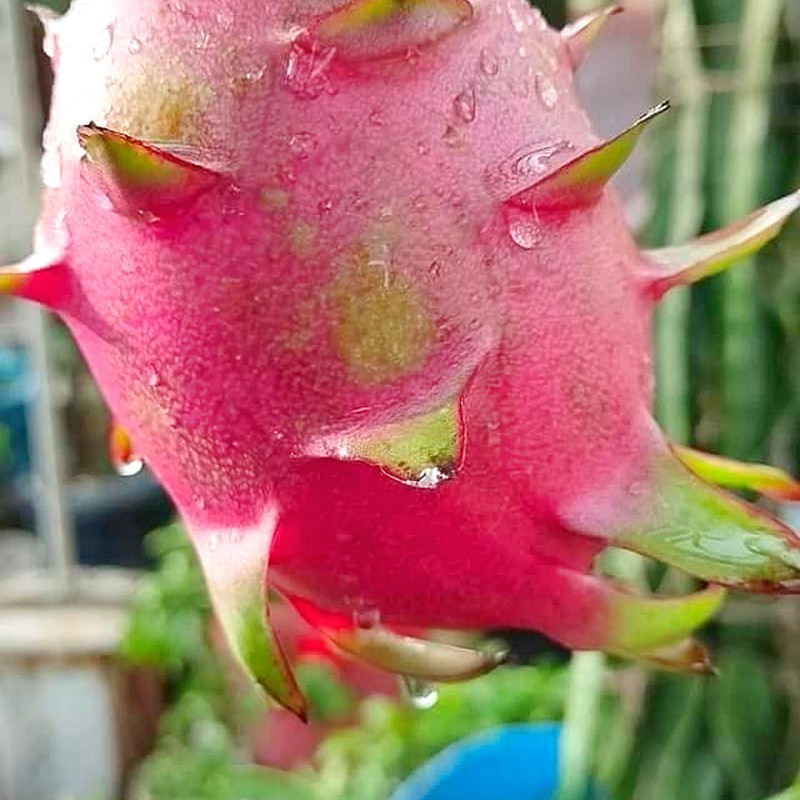
Label: Fresh Dragon Fruit